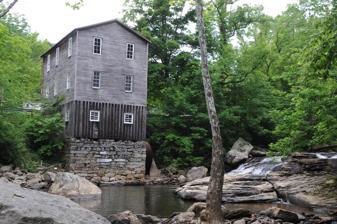
Building: Fidler's Mill
Country: United States of America
Year built: 1849
United States historic place Fidler's Mill U.S. National Register of Historic Places Show map of West Virginia Show map of the United States Location Heaston Ridge Rd., Arlington, West Virginia Coordinates 38°47′58.128″N 80°20′48.516″W / 38.79948000°N 80.34681000°W / 38.79948000; -80.34681000 Area 2.5 acres (1.0 ha) Built 1849 Architect Fidler, William; Wilson, E.G. NRHP reference No. 97001414 Added to NRHP November 24, 1997 Fidler's Mill is a historic grist mill located at Arlington , Upshur County, West Virginia . It was built in 1847-1849 and enlarged in 1916.  It is a two to four story frame building built of yellow poplar on a stone foundation.  The mill provided ground wheat and buckwheat for flour, and ground cornmeal, and also housed wool carding machines, which were used seasonally. Both mill and town were named for Alfious Arlington Fidler, proprietor. It was listed on the National Register of Historic Places in 1997. References